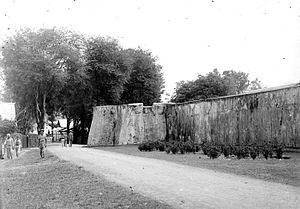
Manado, ou encore Menado, est une ville du Nord de l'Indonésie sur l'île de Sulawesi. C'est la capitale de la province de Sulawesi du Nord.